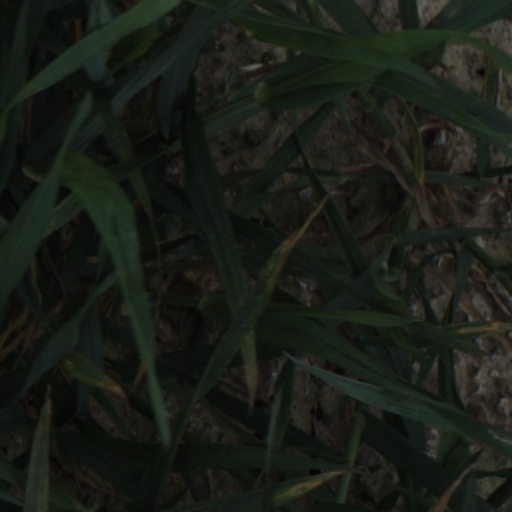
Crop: wheat